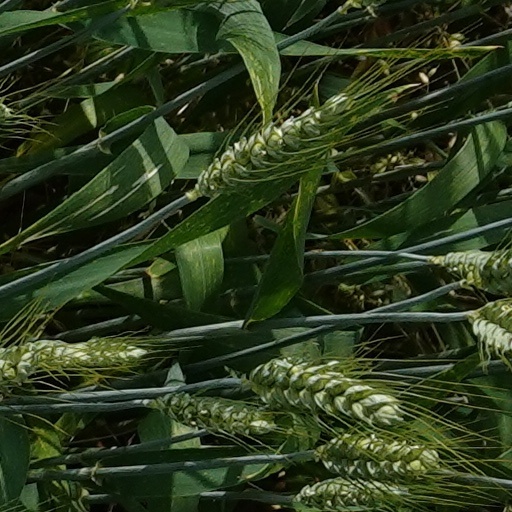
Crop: wheat